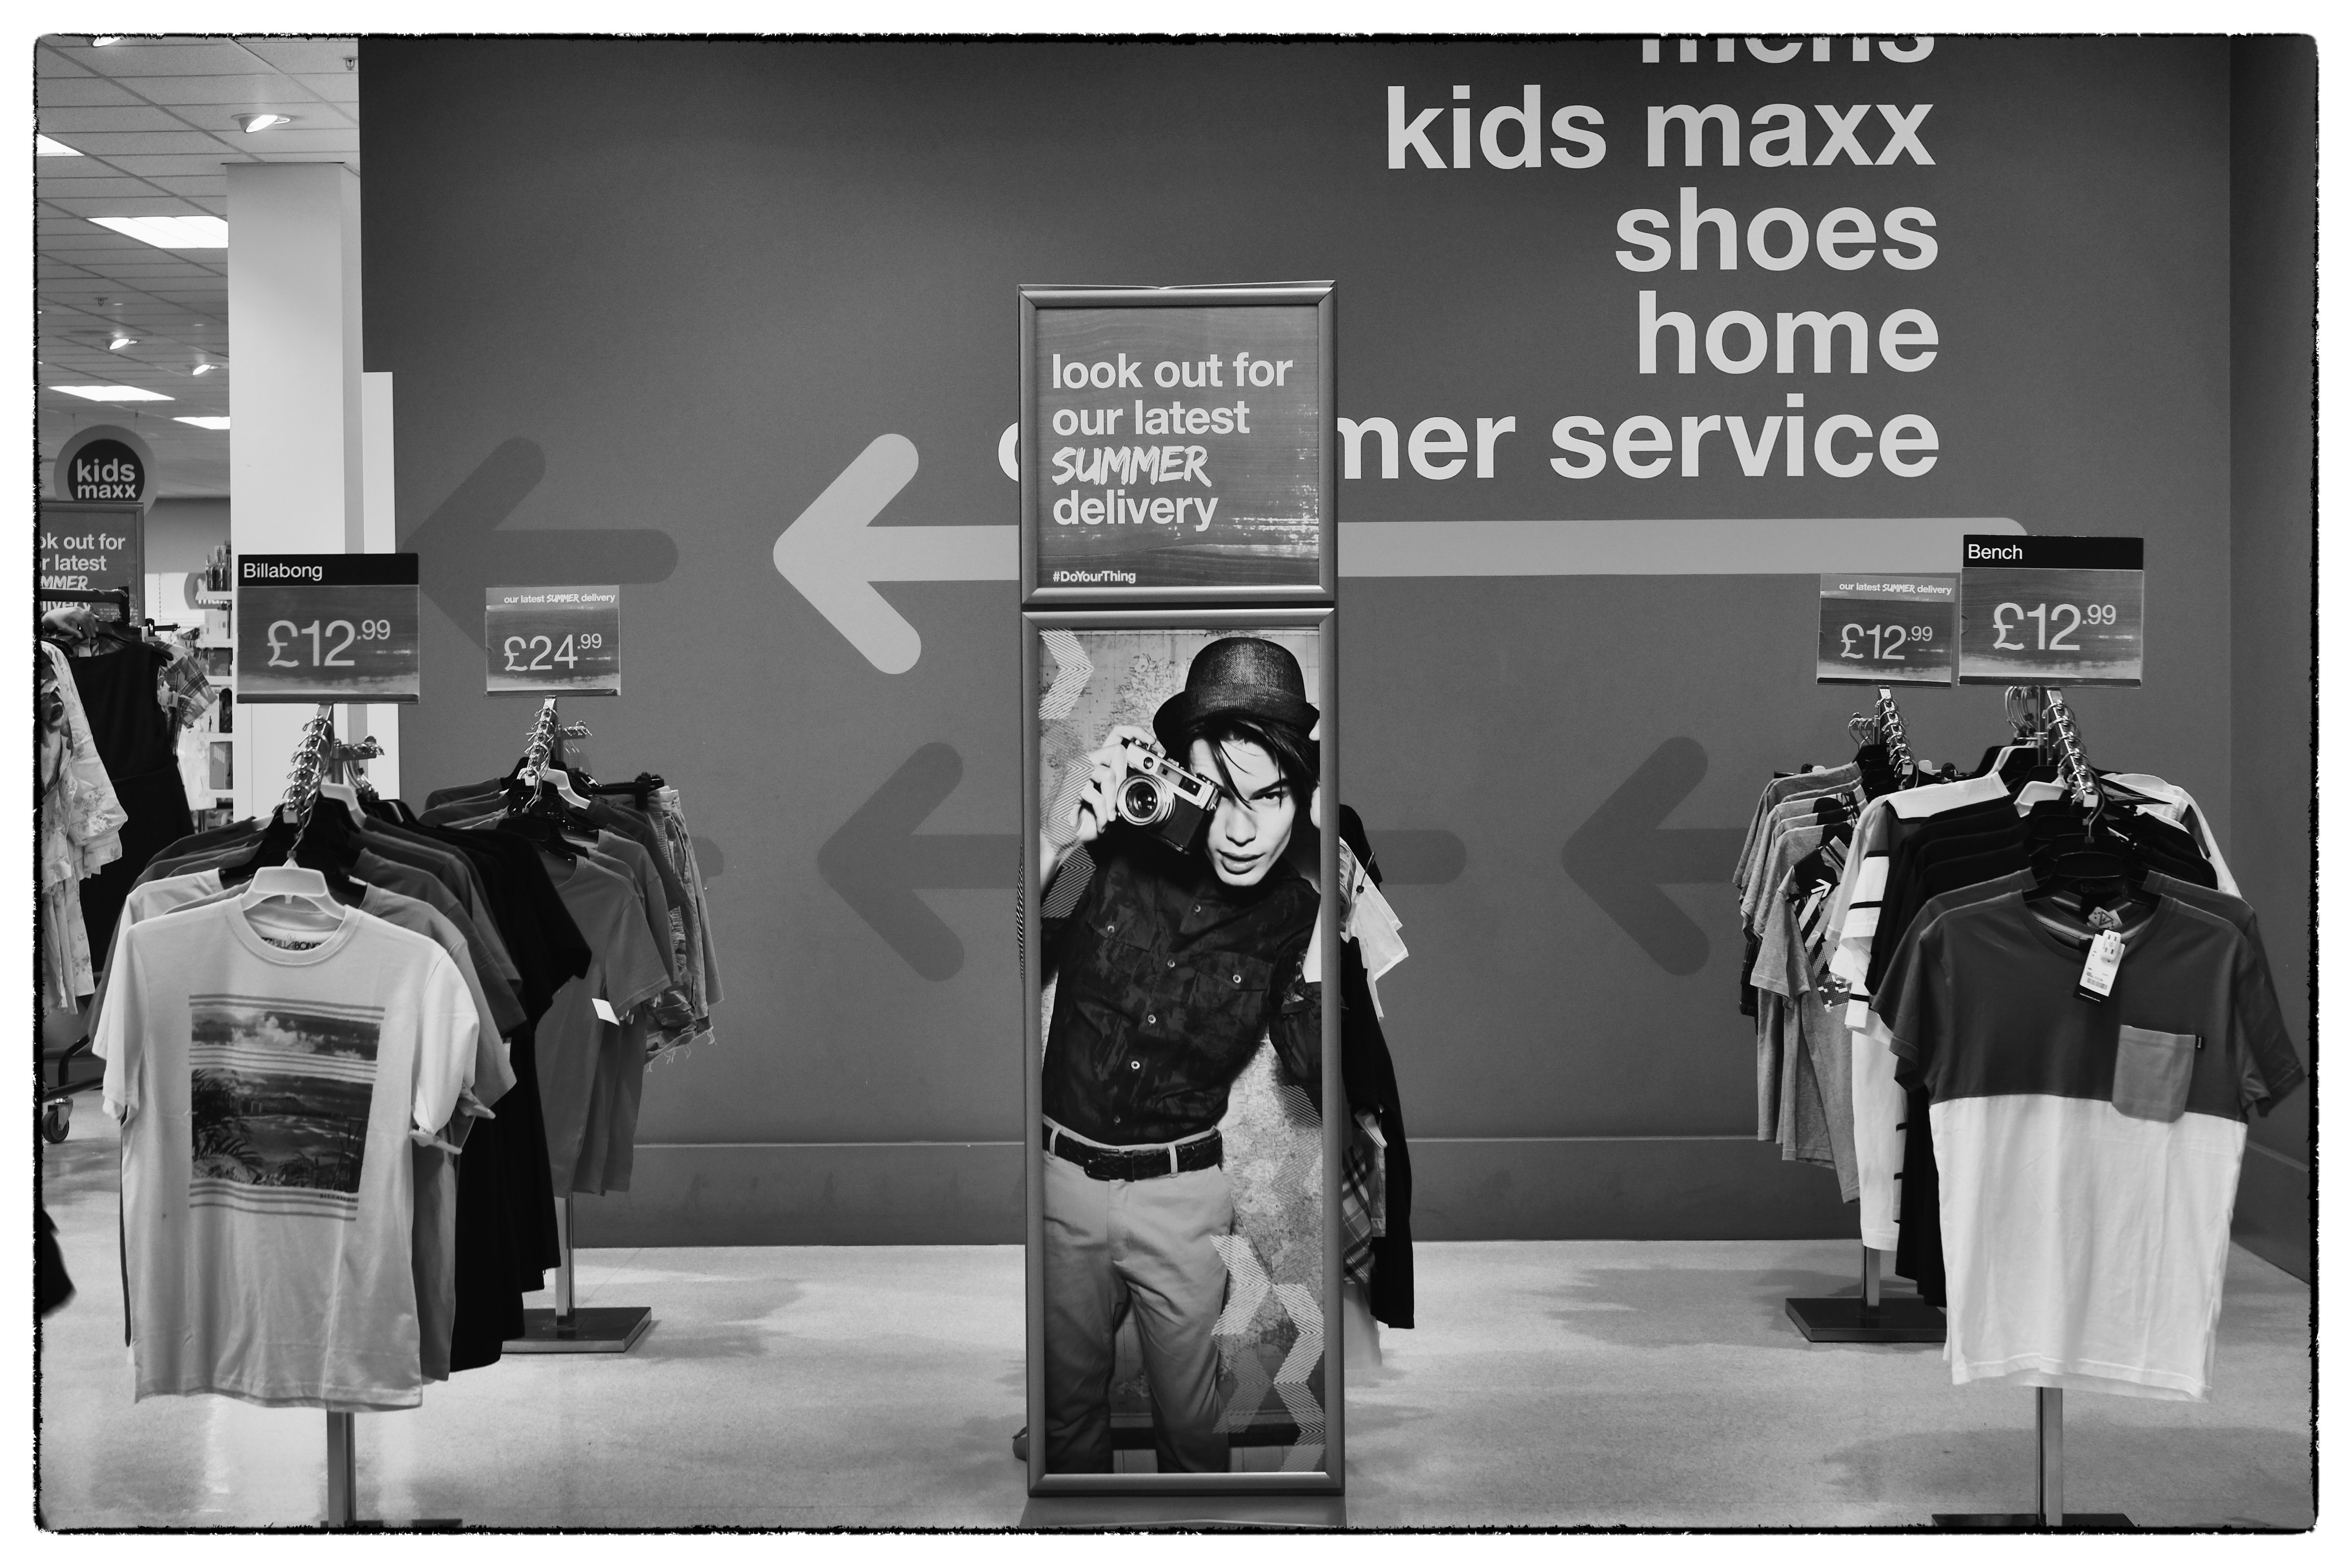
person, black and white, people, camera, advertising, photo, male, sign, web, internet, portrait, symbol, space, banner, business, monochrome, brand, design, advertisement, presentation, copy, monochrome photography